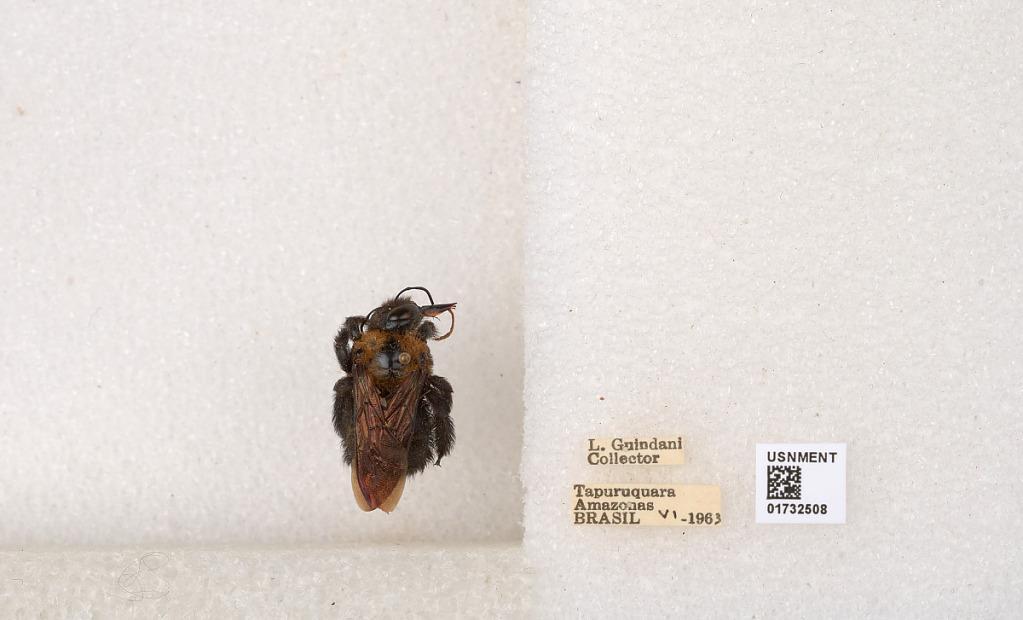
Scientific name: Xylocopa (Neoxylocopa) aurulenta (Fabricius)
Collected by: L. Guindani
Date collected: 1963-6-1
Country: Brazil
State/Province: Amazonas
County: Santa Isabel do Rio Negro
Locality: Tapuruquara
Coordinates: -0.41389, -65.0192